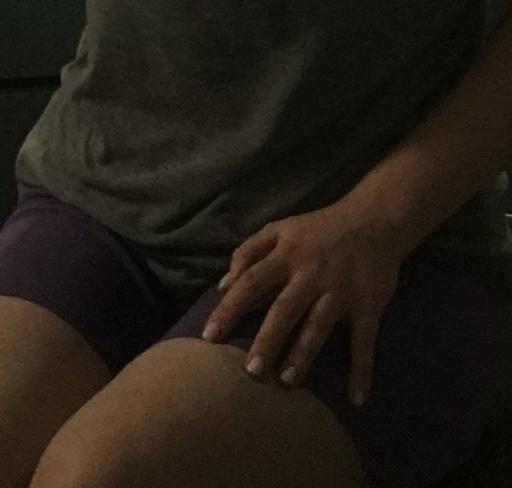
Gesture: no_gesture